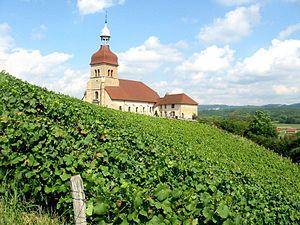
La route touristique des vins du Jura a été inaugurée en 1990 et s'étend sur près de 80 kilomètres à travers le département du Jura.
Le vignoble du Jura représente une région viticole située dans le Jura en Franche-Comté, en France. Elle s'étend sur le Revermont et occupe une bande nord-sud de 70 kilomètres de long et de 6 kilomètres de large qui longe la fracture géologique séparant la Bresse du massif du Jura. Marqué par une personnalité typique et représentant environ 2 000 hectares, c'est l’un des plus petits vignobles français.